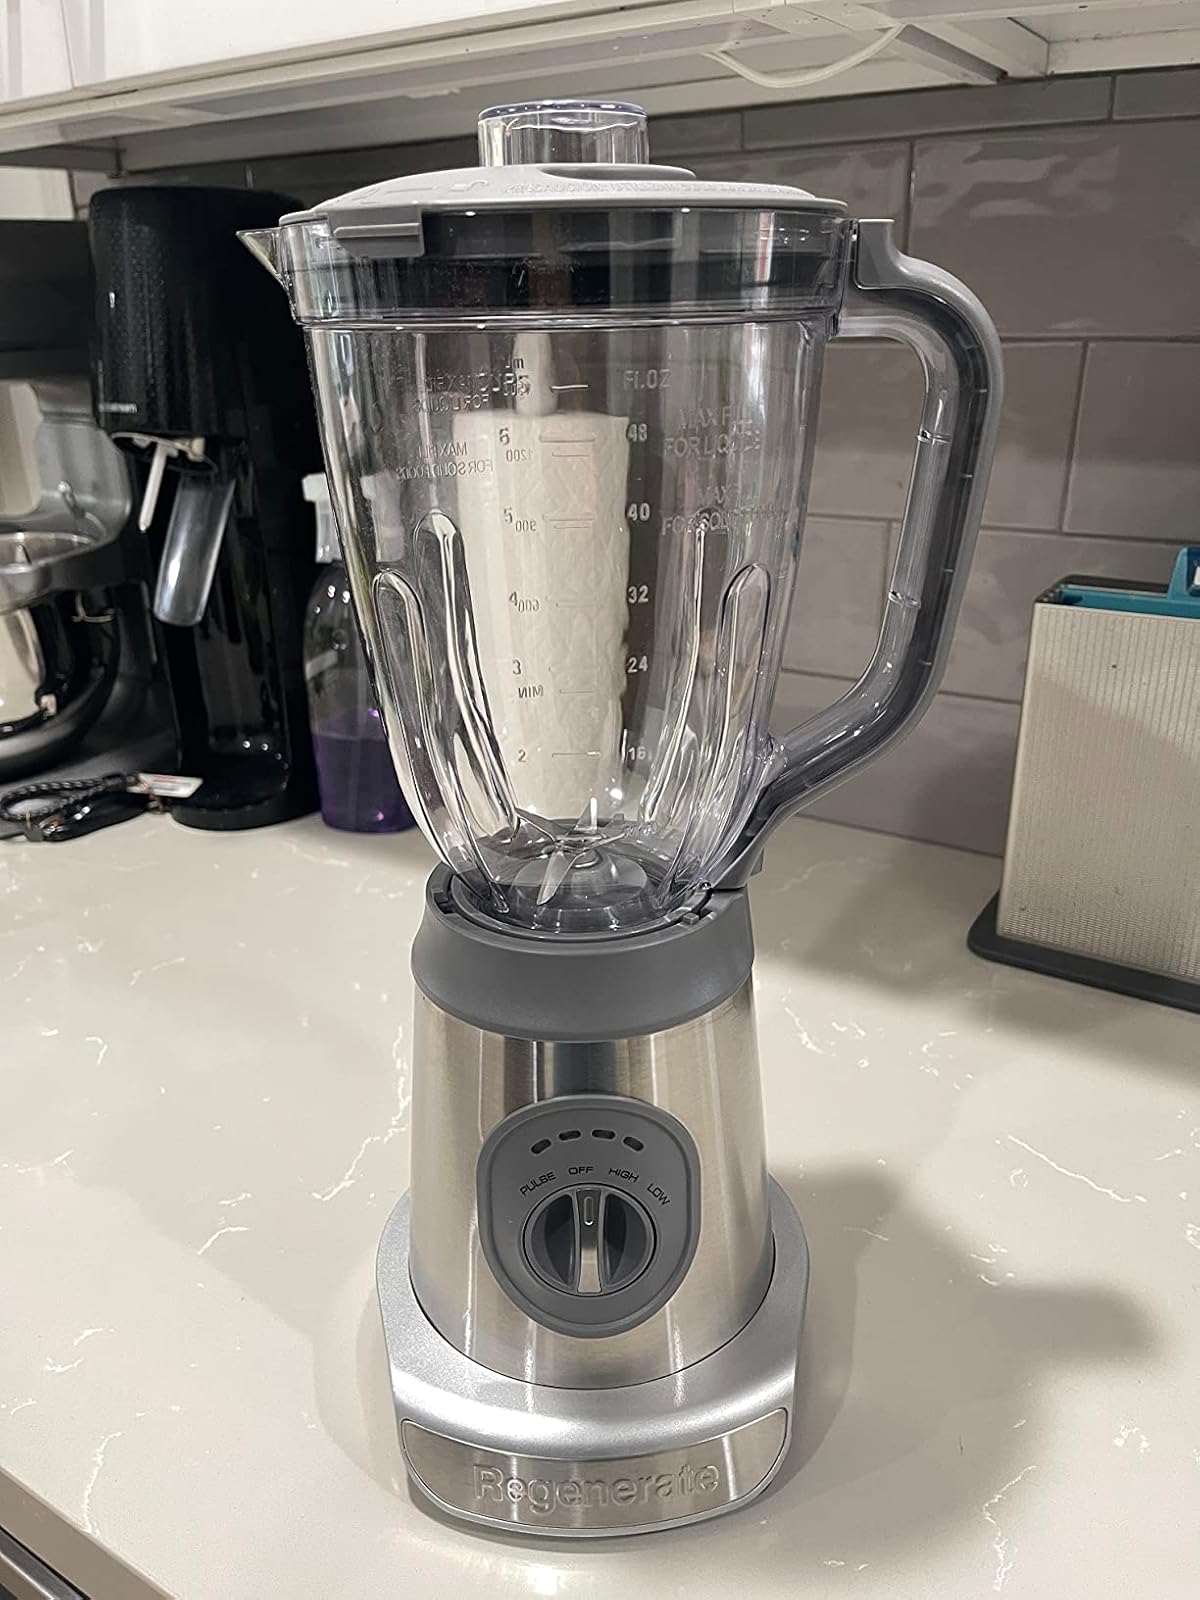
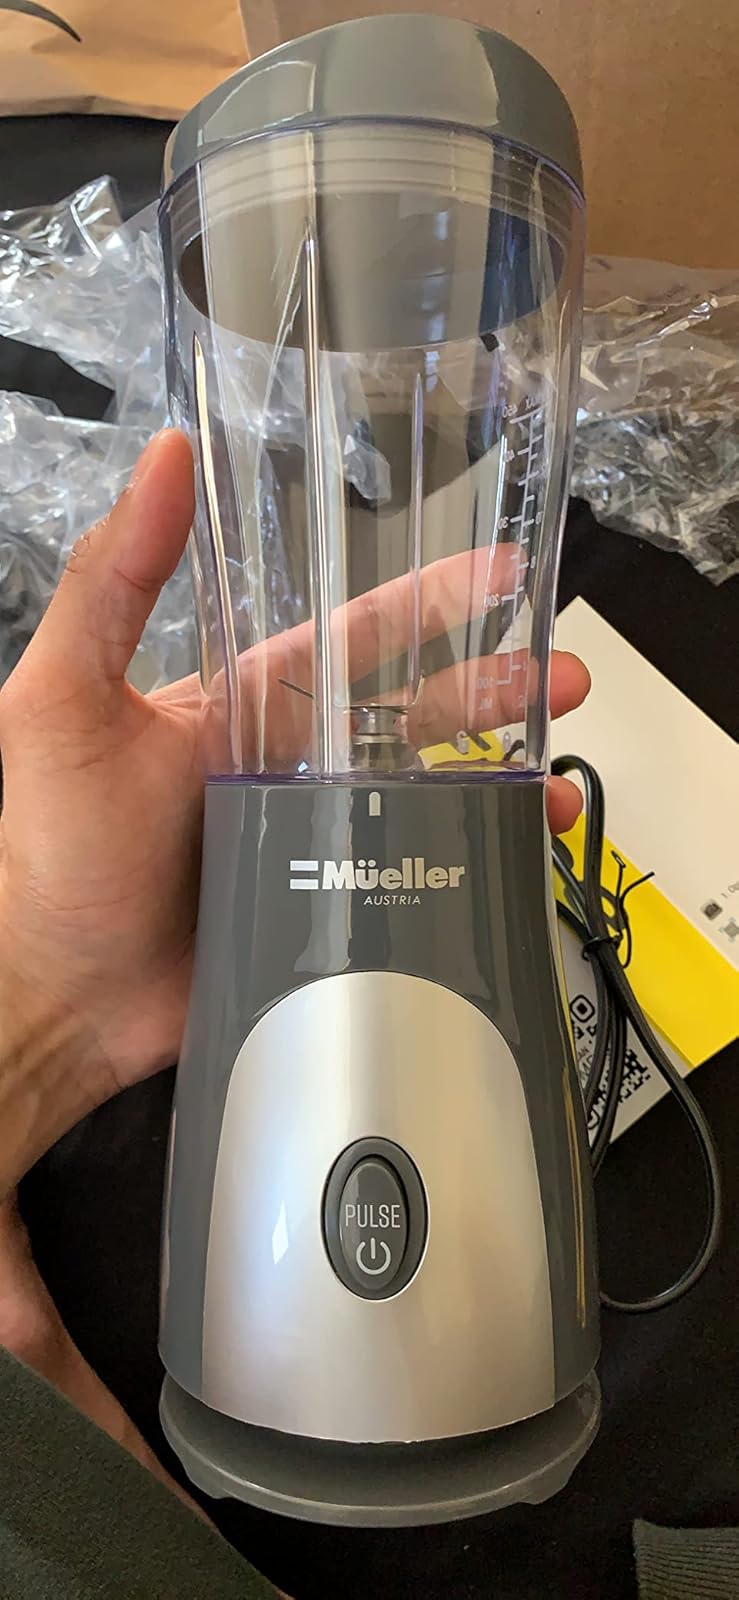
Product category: items_blender
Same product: no